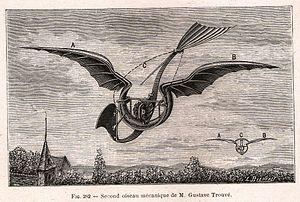
Gustave Pierre Trouvé, né le 2 janvier 1839 à La Haye-Descartes et mort le 27 juillet 1902 à Paris, est un ingénieur électricien et inventeur français du XIXᵉ siècle.